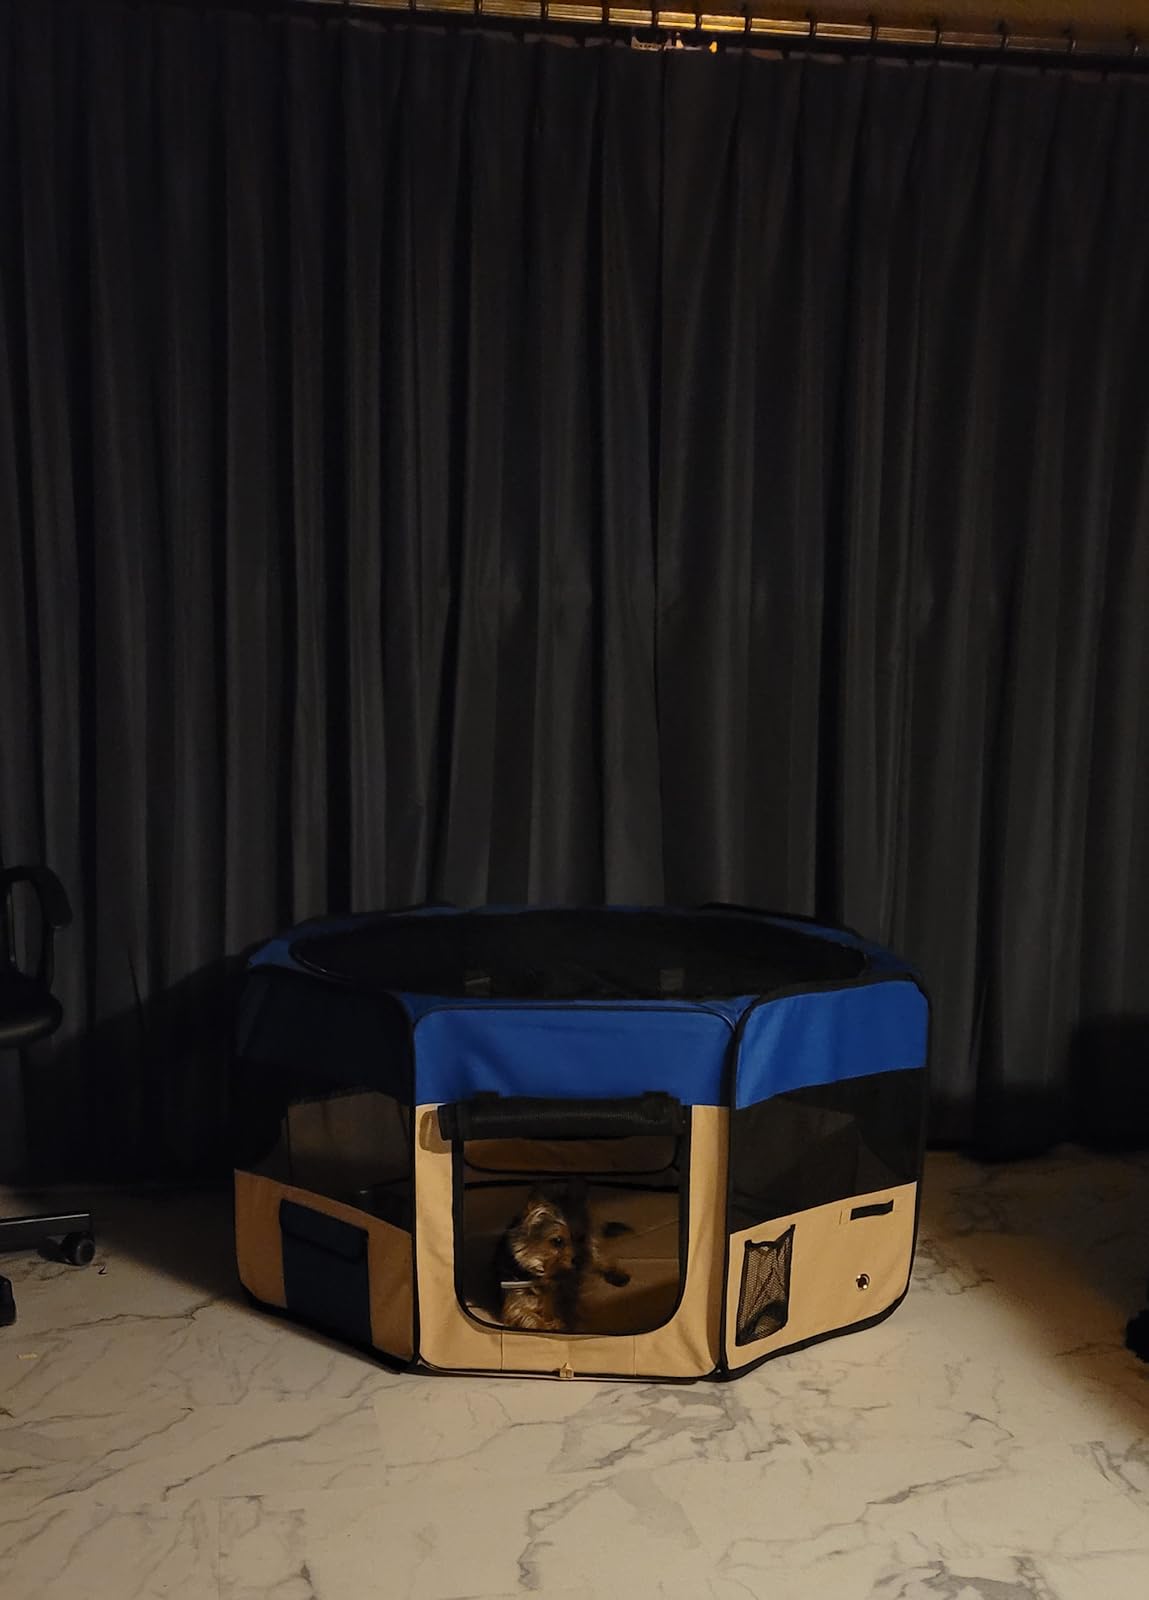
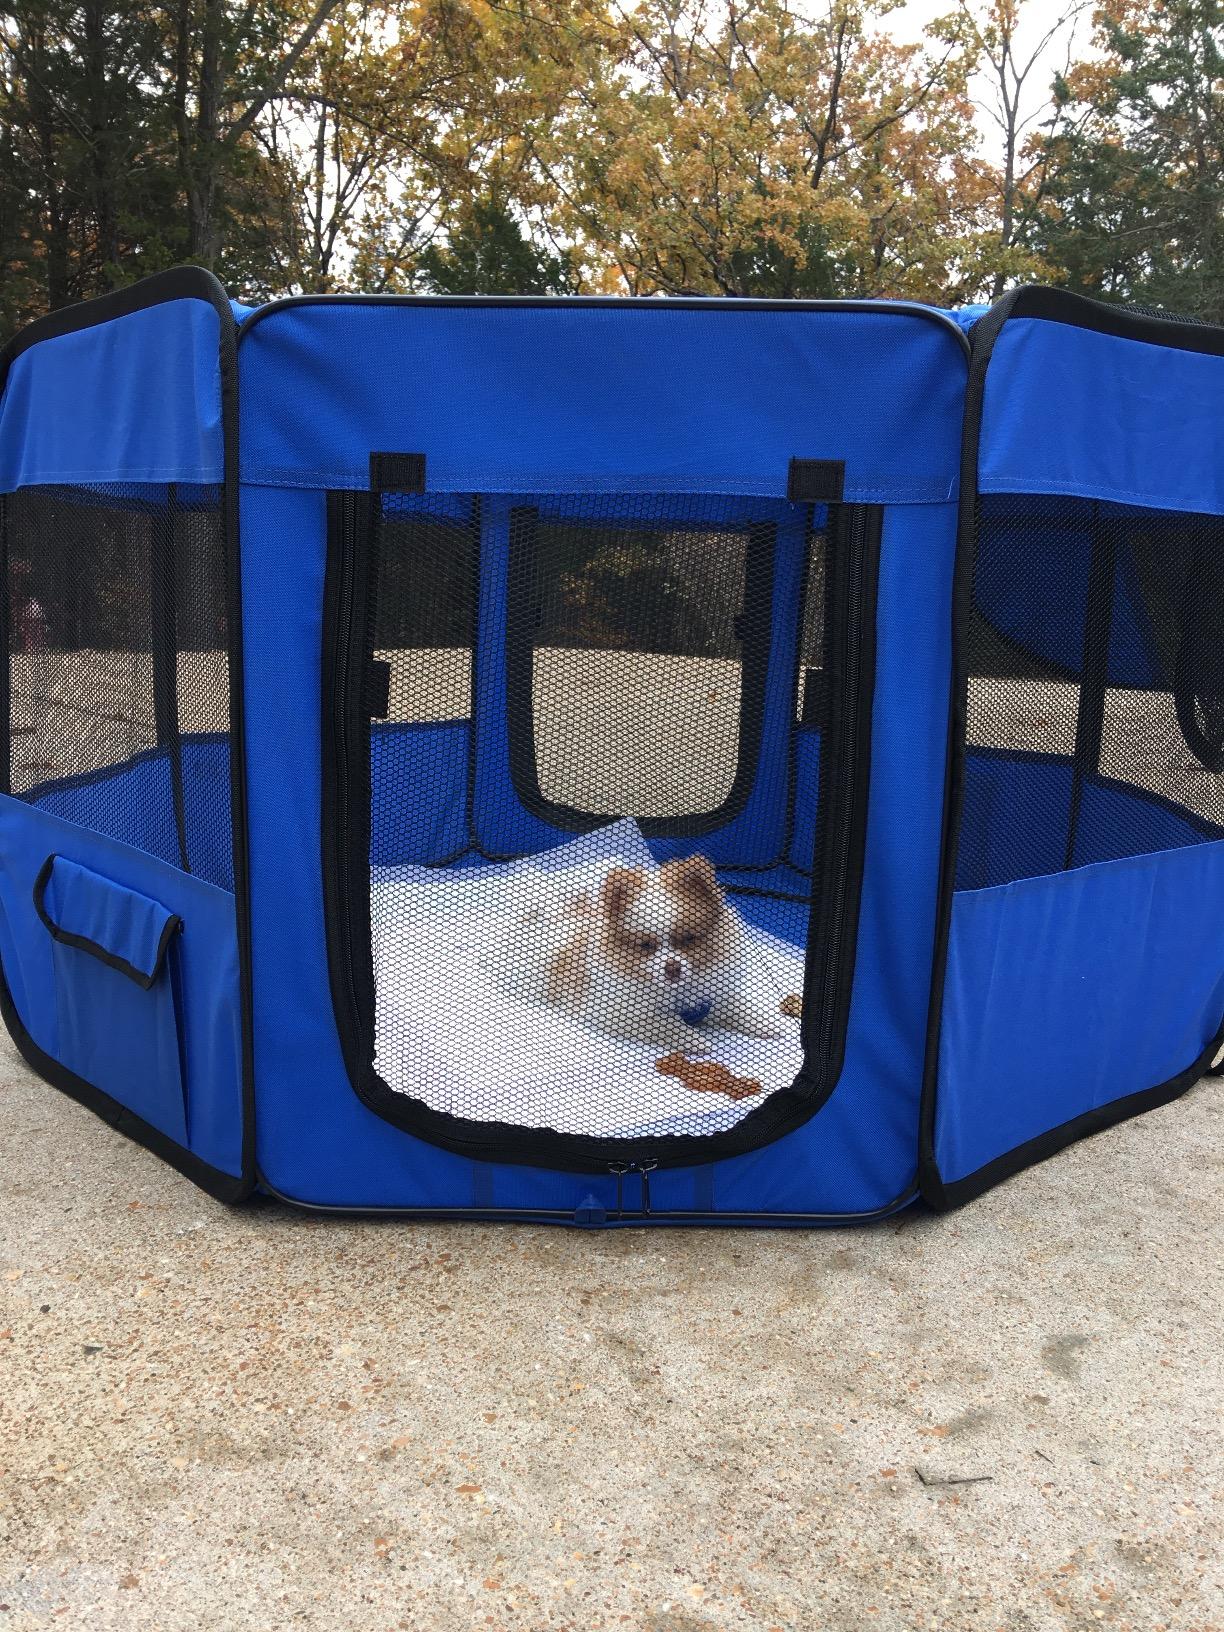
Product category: items_kennel
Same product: no